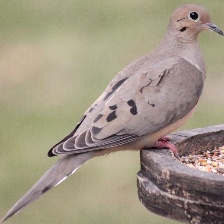
Species: MOURNING DOVE
Scientific name: ZENAIDA MACROURA